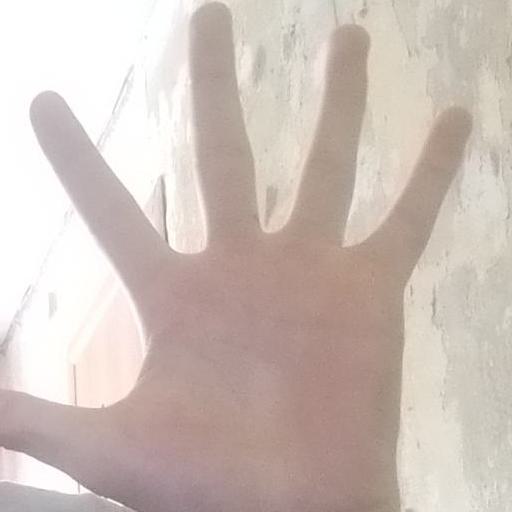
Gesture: palm